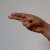
The image shows a hand gesture representing the letter 'H' in Indian Sign Language.